Passaggio Wines

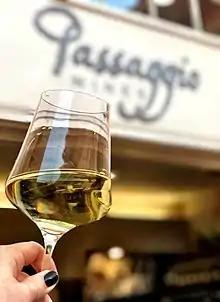
A glass of Passaggio's signature Unoaked Chardonnay

Passaggio makes a variety of wines and has four proprietary wines: an Unoaked chardonnay, sauvignon blanc, pinot grigio, rosé, pinot noir, and varietals rare in American viticulture, including trousseau gris and chenin blanc. The Unoaked chardonnay and pinot grigio have no malolactic fermentation and is aged in stainless steel. The rosé is a dry wine titled "Rose Colored Glasses." Cosco began making pinot noir in 2011.